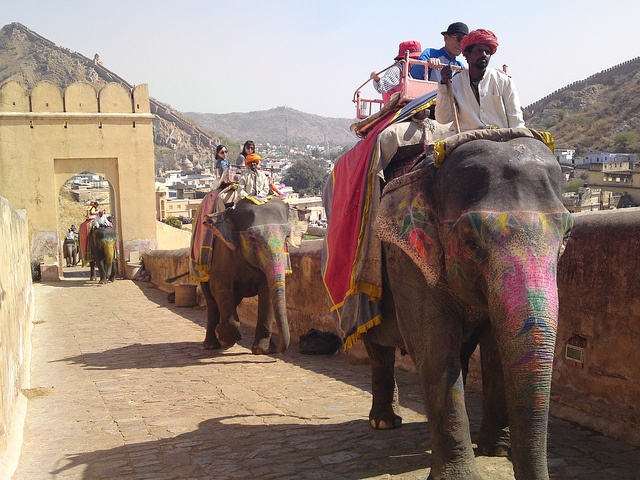
Several people ride on the backs of elephants.
People ride elephants down a stone sidewalk.
A picture of some people and some elephants.
Painted elephant giving people rides on their backs.
a line of painted elephants carry riders in seats on their backs